Describe the emotion expressed in this image:  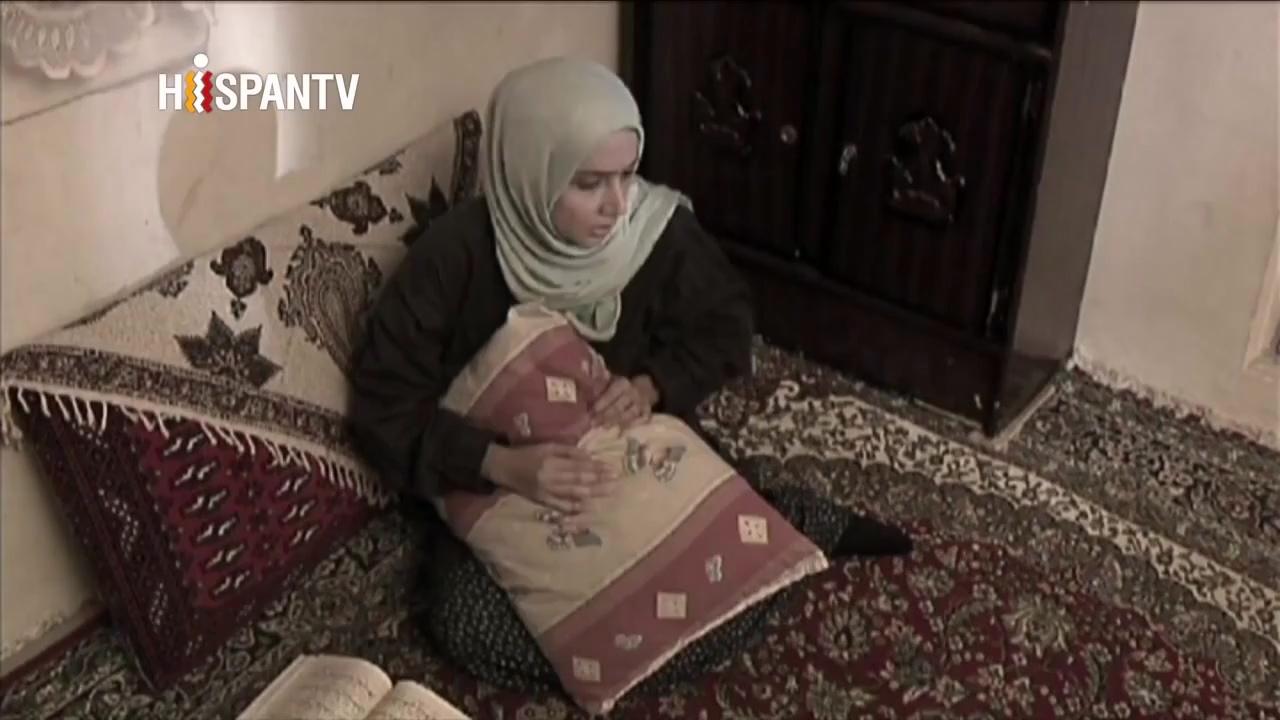
This person displays Pain, valence and arousal with high intensity.